Hurricane Linda (1997)

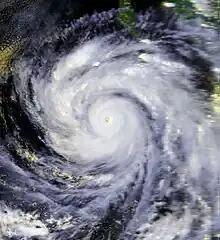
Hurricane Linda near Socorro Island on September 12

Although the eye of Hurricane Linda did not make landfall, the hurricane passed near Socorro Island while near peak intensity. The hurricane cut power to wind and pressure instruments. A station on the island recorded a pressure of before it stopped producing data. No tropical cyclone warnings or watches were issued for the hurricane. However, the threat for high tides and strong winds in Mexico prompted officials to issue coastal flood warnings and to close five ports. Waves of up to were reported along the coastline, causing flooding in the states of Michoacán, Jalisco, Nayarit, and Sinaloa.